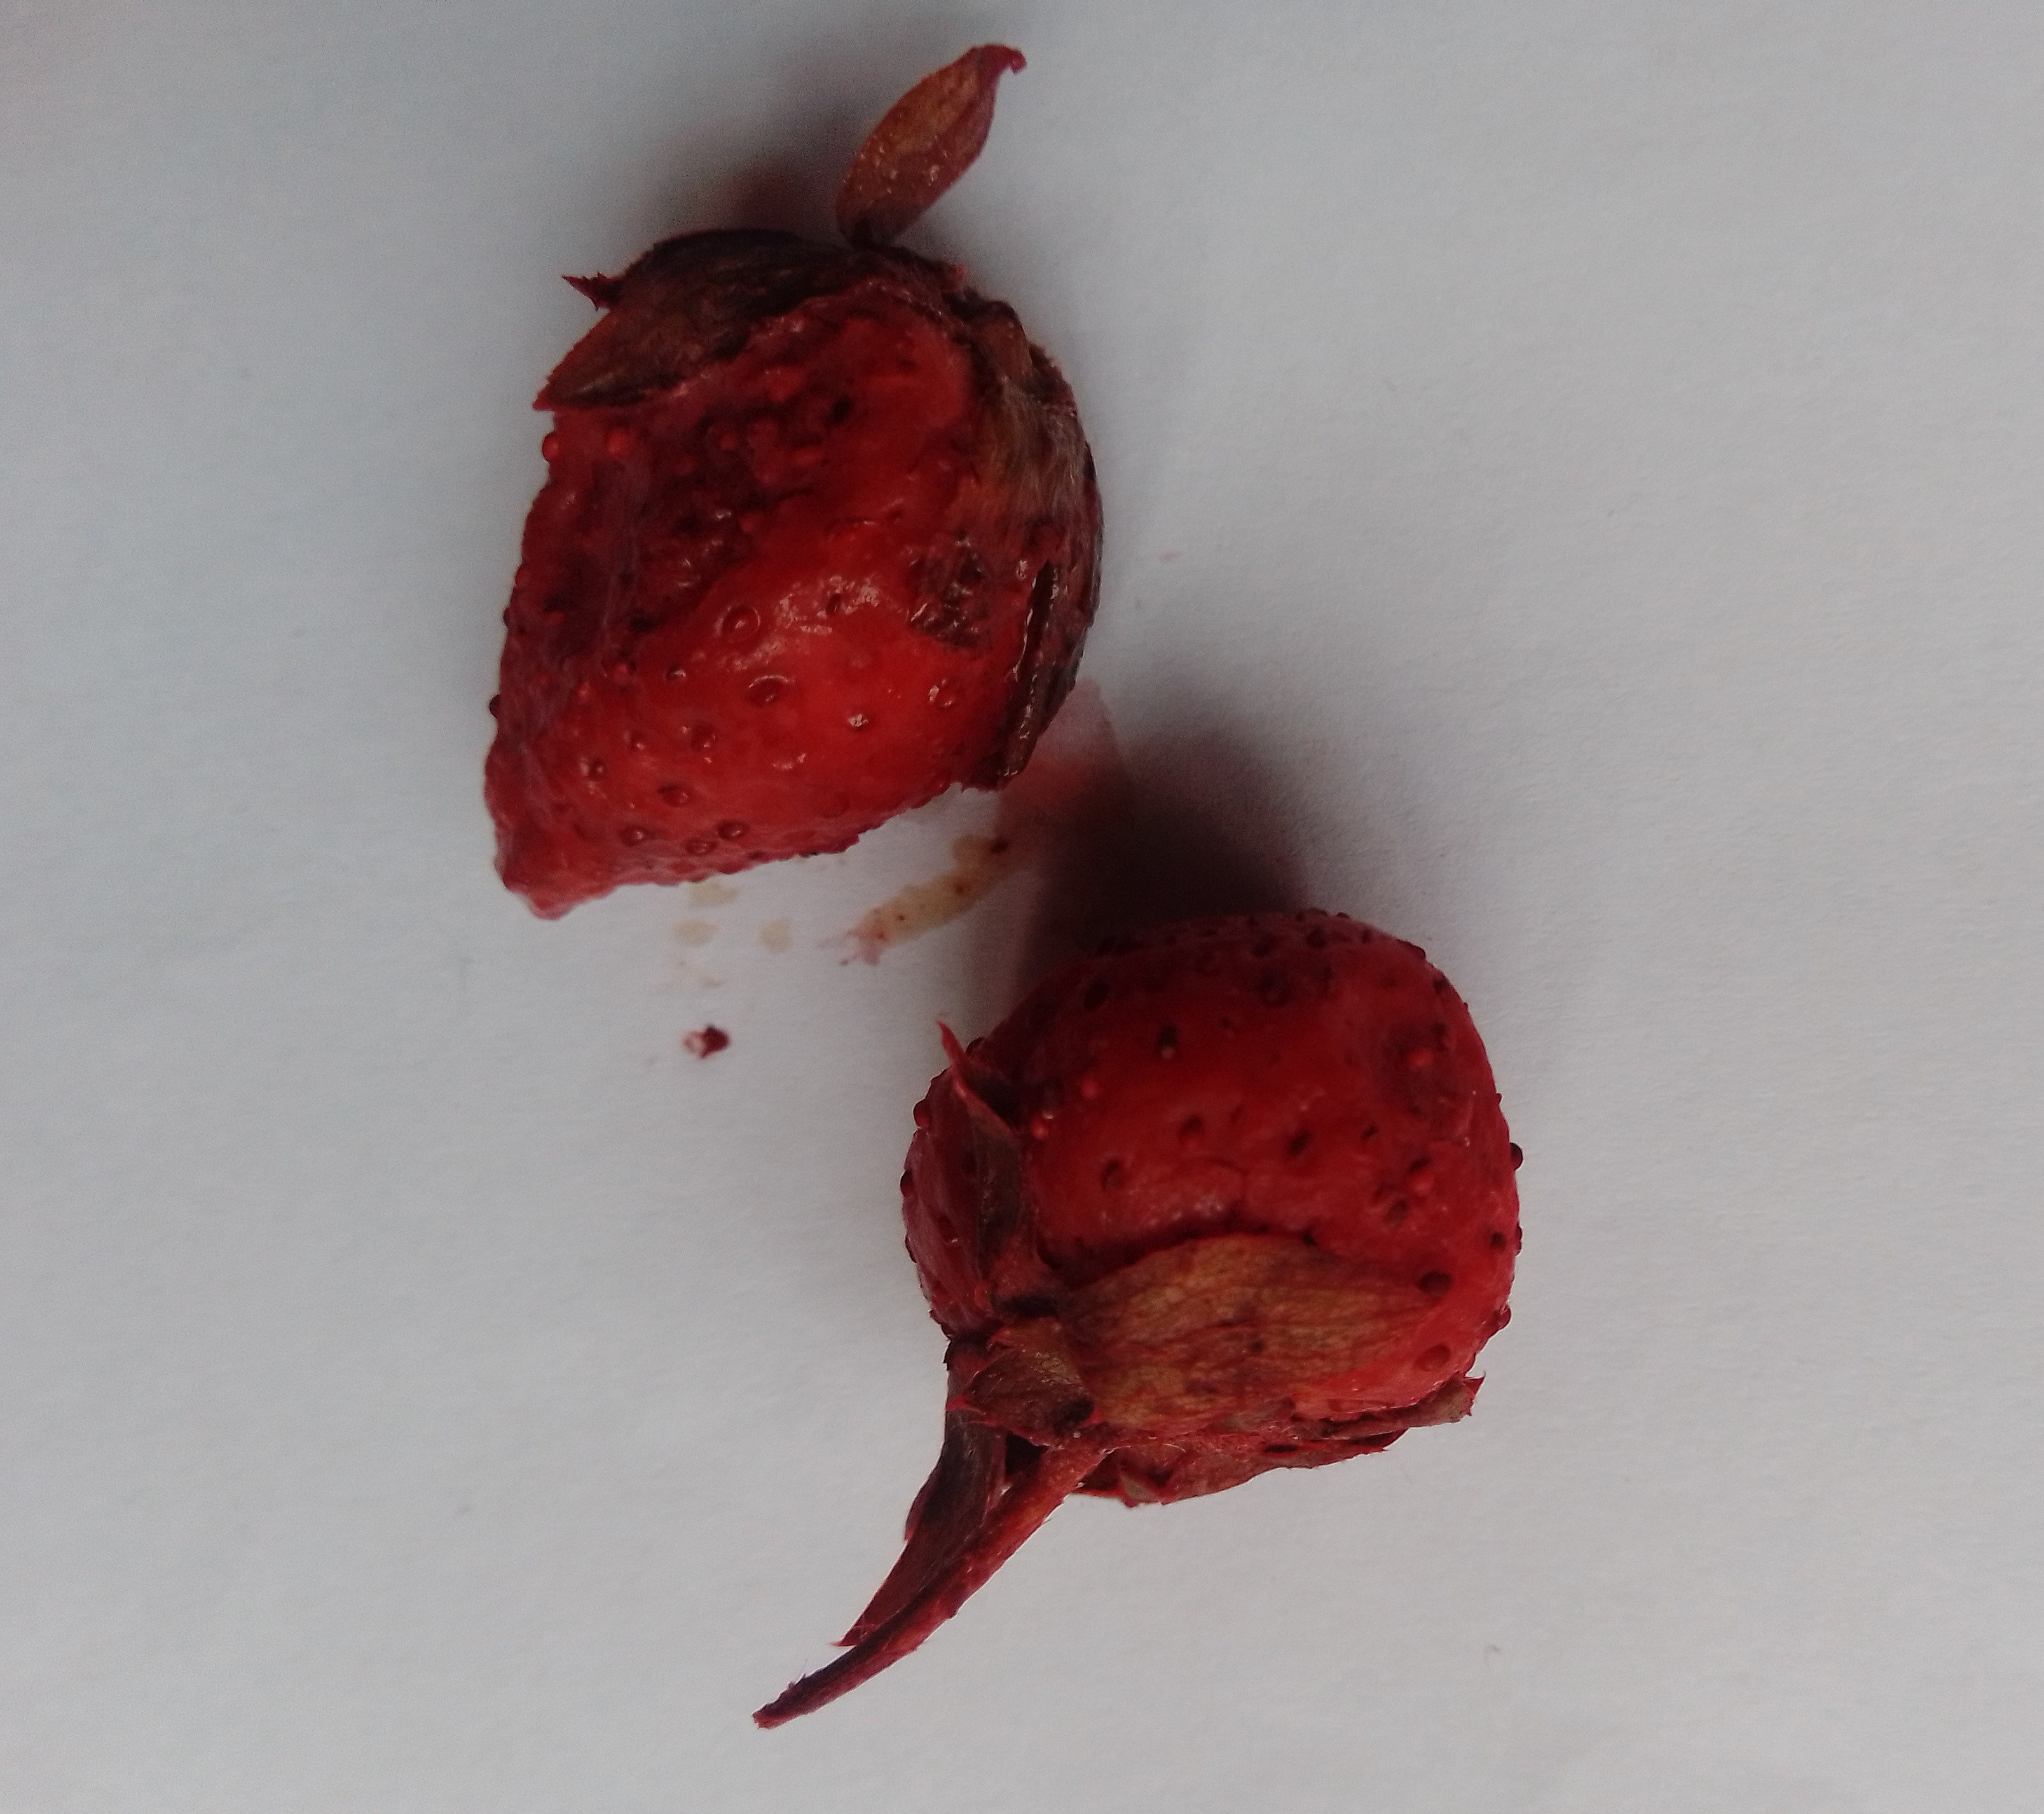
Fruit: strawberry
Condition: rotten